Visakha Vidyalaya

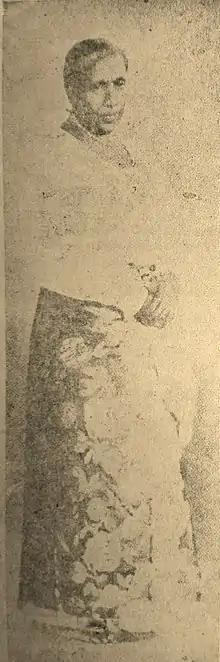
Founder Celestina Dias

The school's motto is from the Alavaka Sutta in the Sutta Pitaka of the Tripitaka. When the yakkha Alavaka first confronted Buddha, he threatened to exterminate Buddha unless he, Buddha were to answer all his questions. One of the questions asked was "Kathansu Parisujjhati" (how is one cleansed) to which Buddha replied, "Paññaya Parisujjhati" (by wisdom is one cleansed).